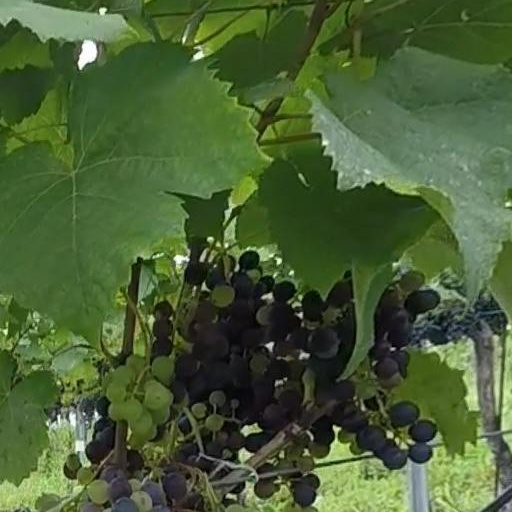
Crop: grape